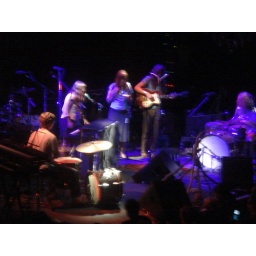
Meara's in the blue shirt in the middle